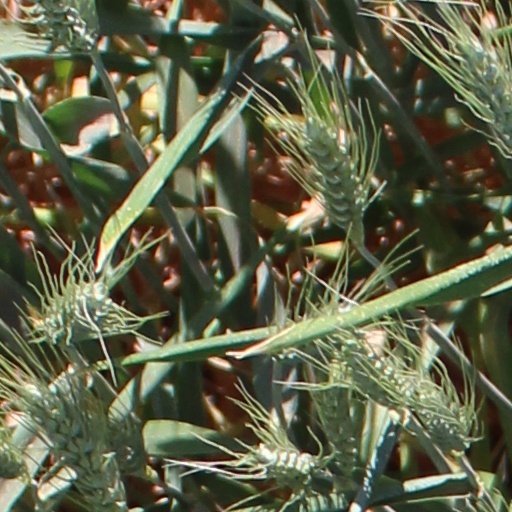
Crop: wheat